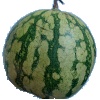
Label: watermelon